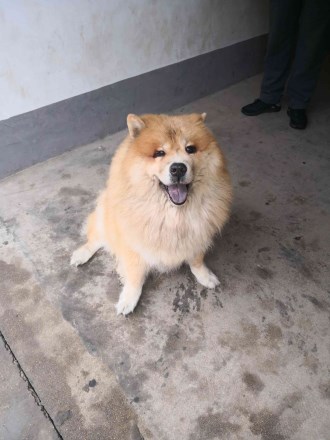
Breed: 329-n000119-chow